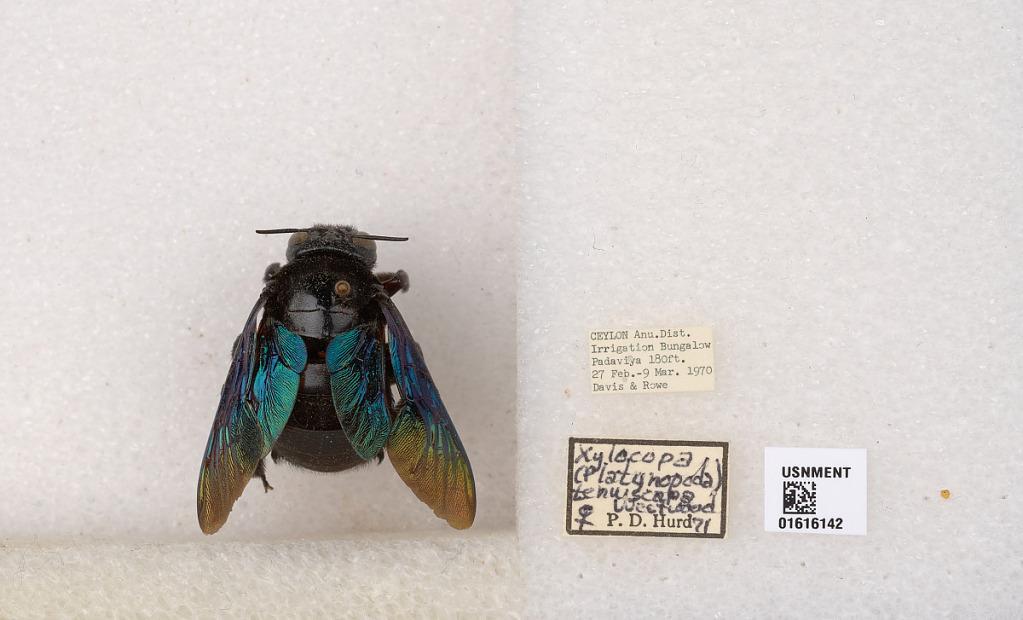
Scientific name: Xylocopa (Mesotrichia) tenuiscapa Westwood
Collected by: J. Costa & Rowe
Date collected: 1970-2-27
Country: Sri Lanka
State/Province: North Central
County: Anuradhapura
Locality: Irrigation Bungalow, Padaviya
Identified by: Hurd, P. D.